X-ray diffraction

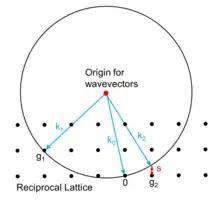
Representation of the Ewald construction for elastic diffraction of x-rays.

Each X-ray diffraction pattern represents a spherical slice of reciprocal space, as may be seen by the Ewald sphere construction. For a given incident wavevector k the only wavevectors with the same energy lie on the surface of a sphere. In the diagram, the wavevector k lies on the Ewald sphere and also is at a reciprocal lattice vector g so satisfies Bragg's law. In contrast the wavevector k differs from the reciprocal lattice point and g by the vector s which is called the excitation error. For large single crystals primarily used in crystallography only the Bragg's law case matters; for electron diffraction and some other types of x-ray diffraction non-zero values of the excitation error also matter.